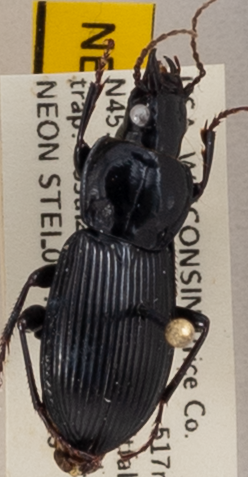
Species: Pterostichus novus
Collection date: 2019-07-23
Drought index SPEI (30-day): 0.086
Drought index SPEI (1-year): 1.77
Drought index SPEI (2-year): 1.416